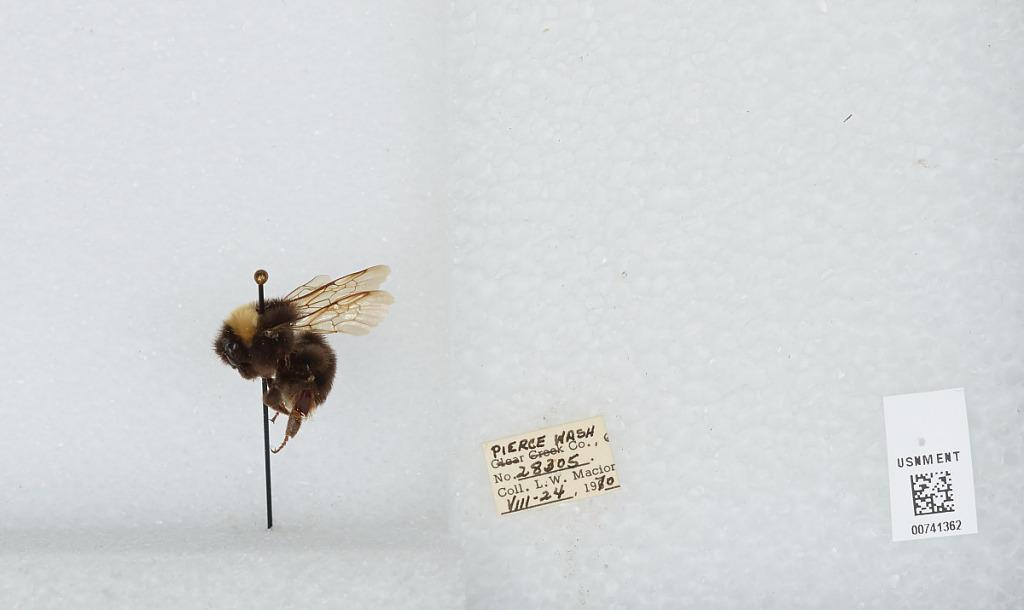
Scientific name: Bombus (Bombus) occidentalis Greene
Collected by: L. Macior
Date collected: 1970-8-24
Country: United States
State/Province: Washington
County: Pierce
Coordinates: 47.05, -122.12